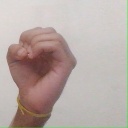
अक्षर: ऊ